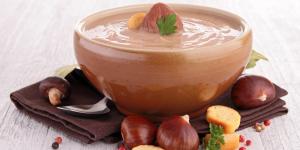
pate de castanas con thermomix